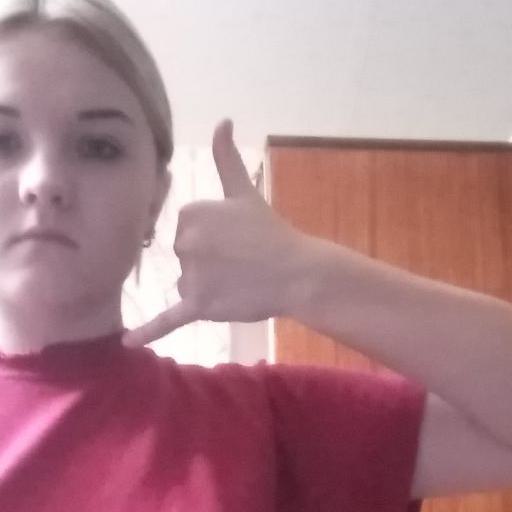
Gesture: call